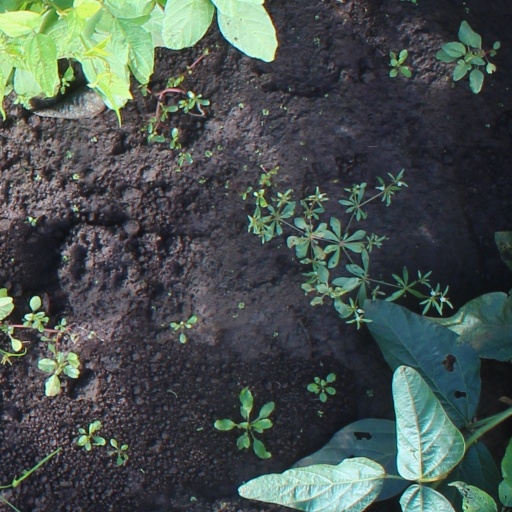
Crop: soybean